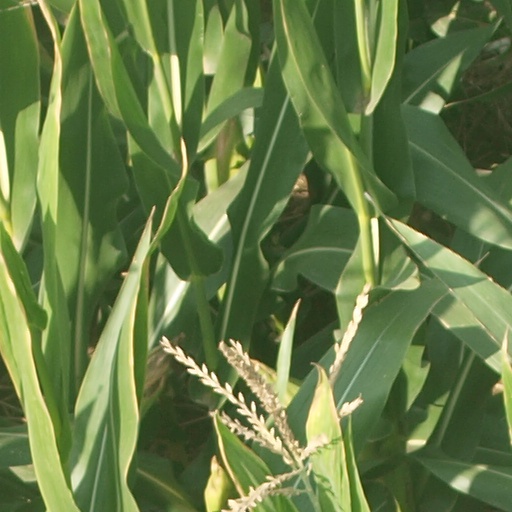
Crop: maize; corn